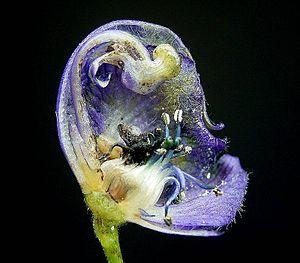
L'Aconit napel, Aconitum napellus subsp. napellus, ou Casque-de-Jupiter est une sous-espèce de plantes de la famille des Ranunculaceae. Il s'agit de la sous-espèce type de l'espèce Aconitum napellus.